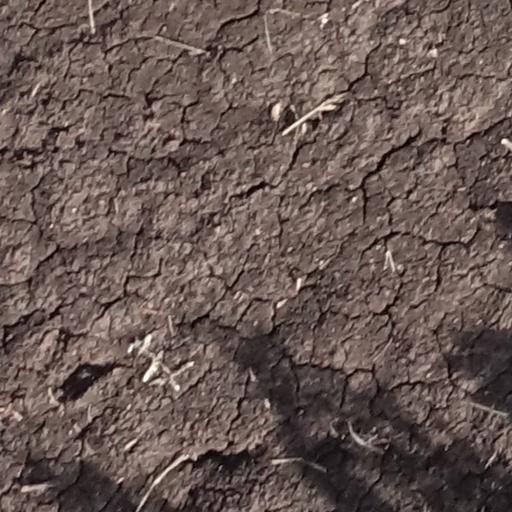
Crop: sorghum